John Sandys (classicist)

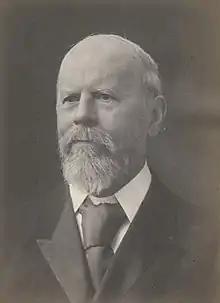
Sandys in 1917

Sir John Edwin Sandys ( "Sands"; 19 May 1844 – 6 July 1922) was an English classical scholar.